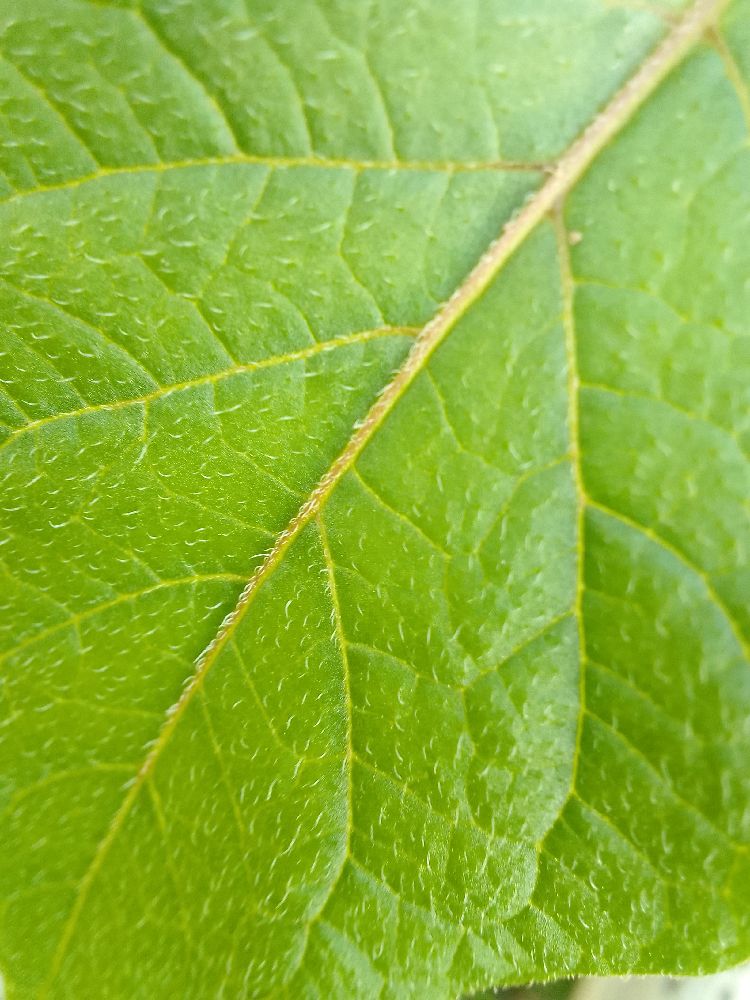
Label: Healthy